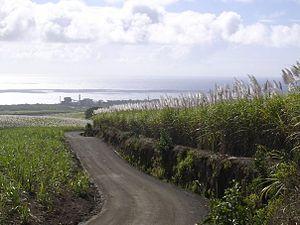
Vue de l'Océan Indien et de l'usine sucrière de Bois-Rouge depuis Bellevue
Sainte-Suzanne est une commune française, située dans le département et la région de La Réunion.